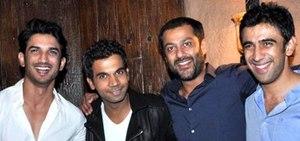
Abhishek Kapoor, né le 6 août 1971, est un réalisateur, scénariste et acteur indien.